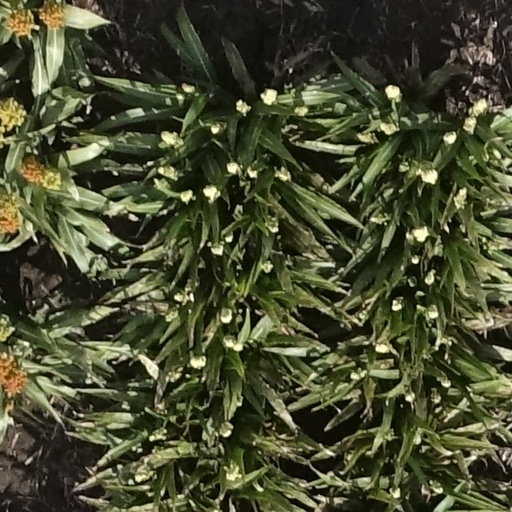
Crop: sorghum